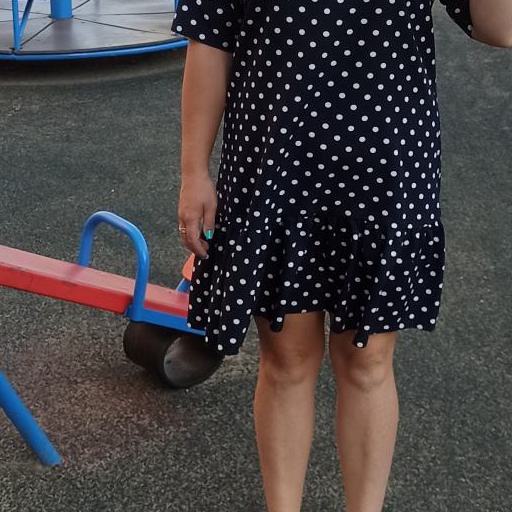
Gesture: no_gesture